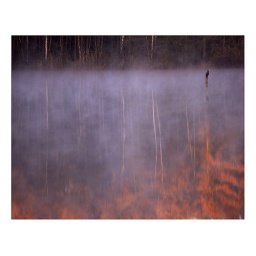
an egret on a pole in a lake amidst fall colours